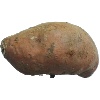
Label: Potato Sweet 1